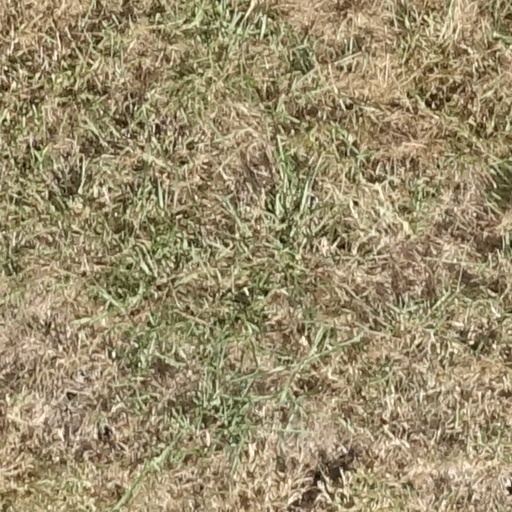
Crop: sorghum